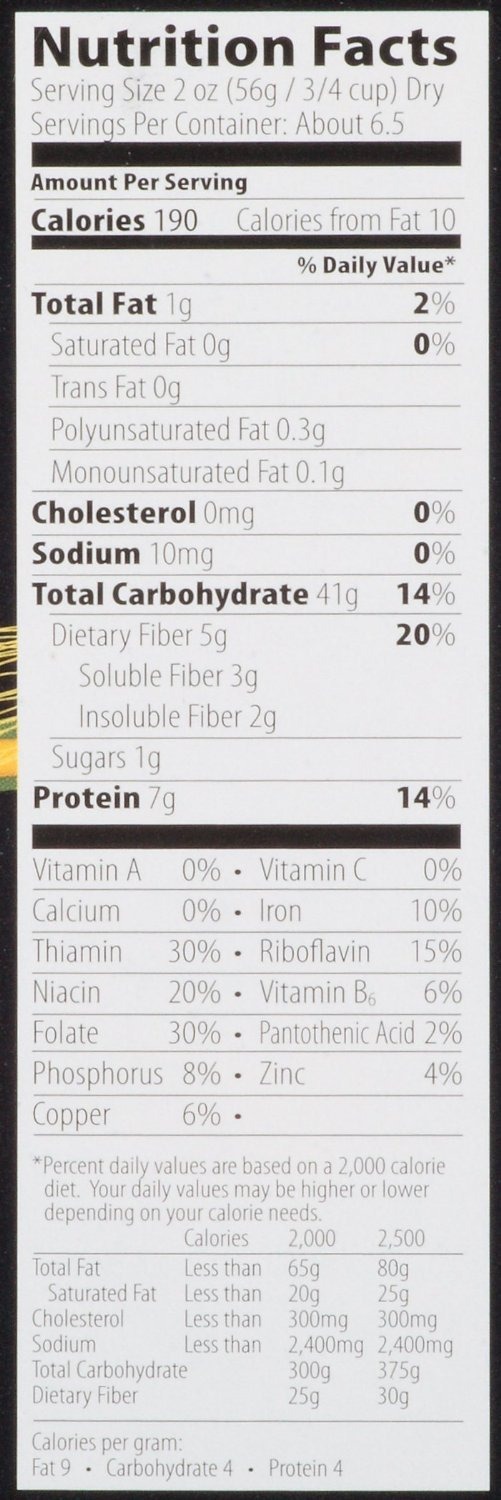
Item Name: Dreamfields Pasta Healthy Carb Living, Penne Rigate 13.25 Oz. Boxes (Pack of 3)
Value: 39.75
Unit: Ounce

Price: 5.34